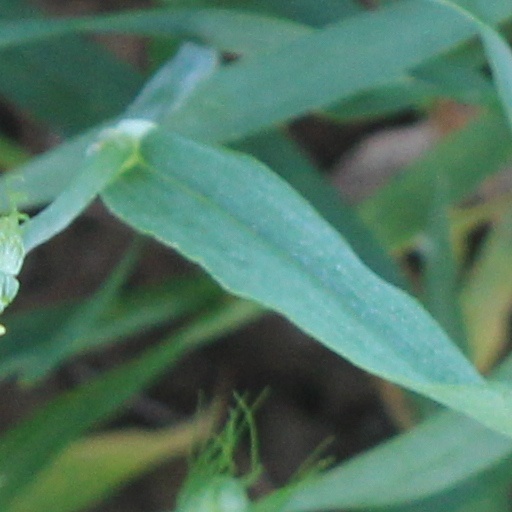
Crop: wheat